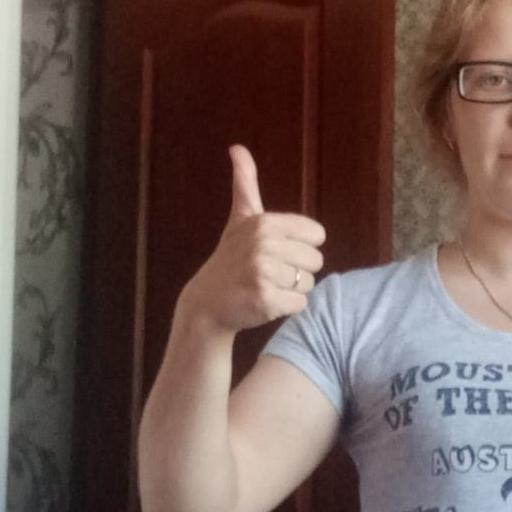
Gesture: like